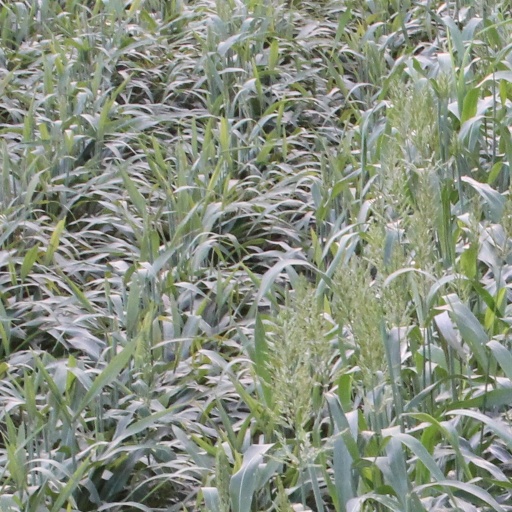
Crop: sorghum